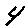
Label: 4